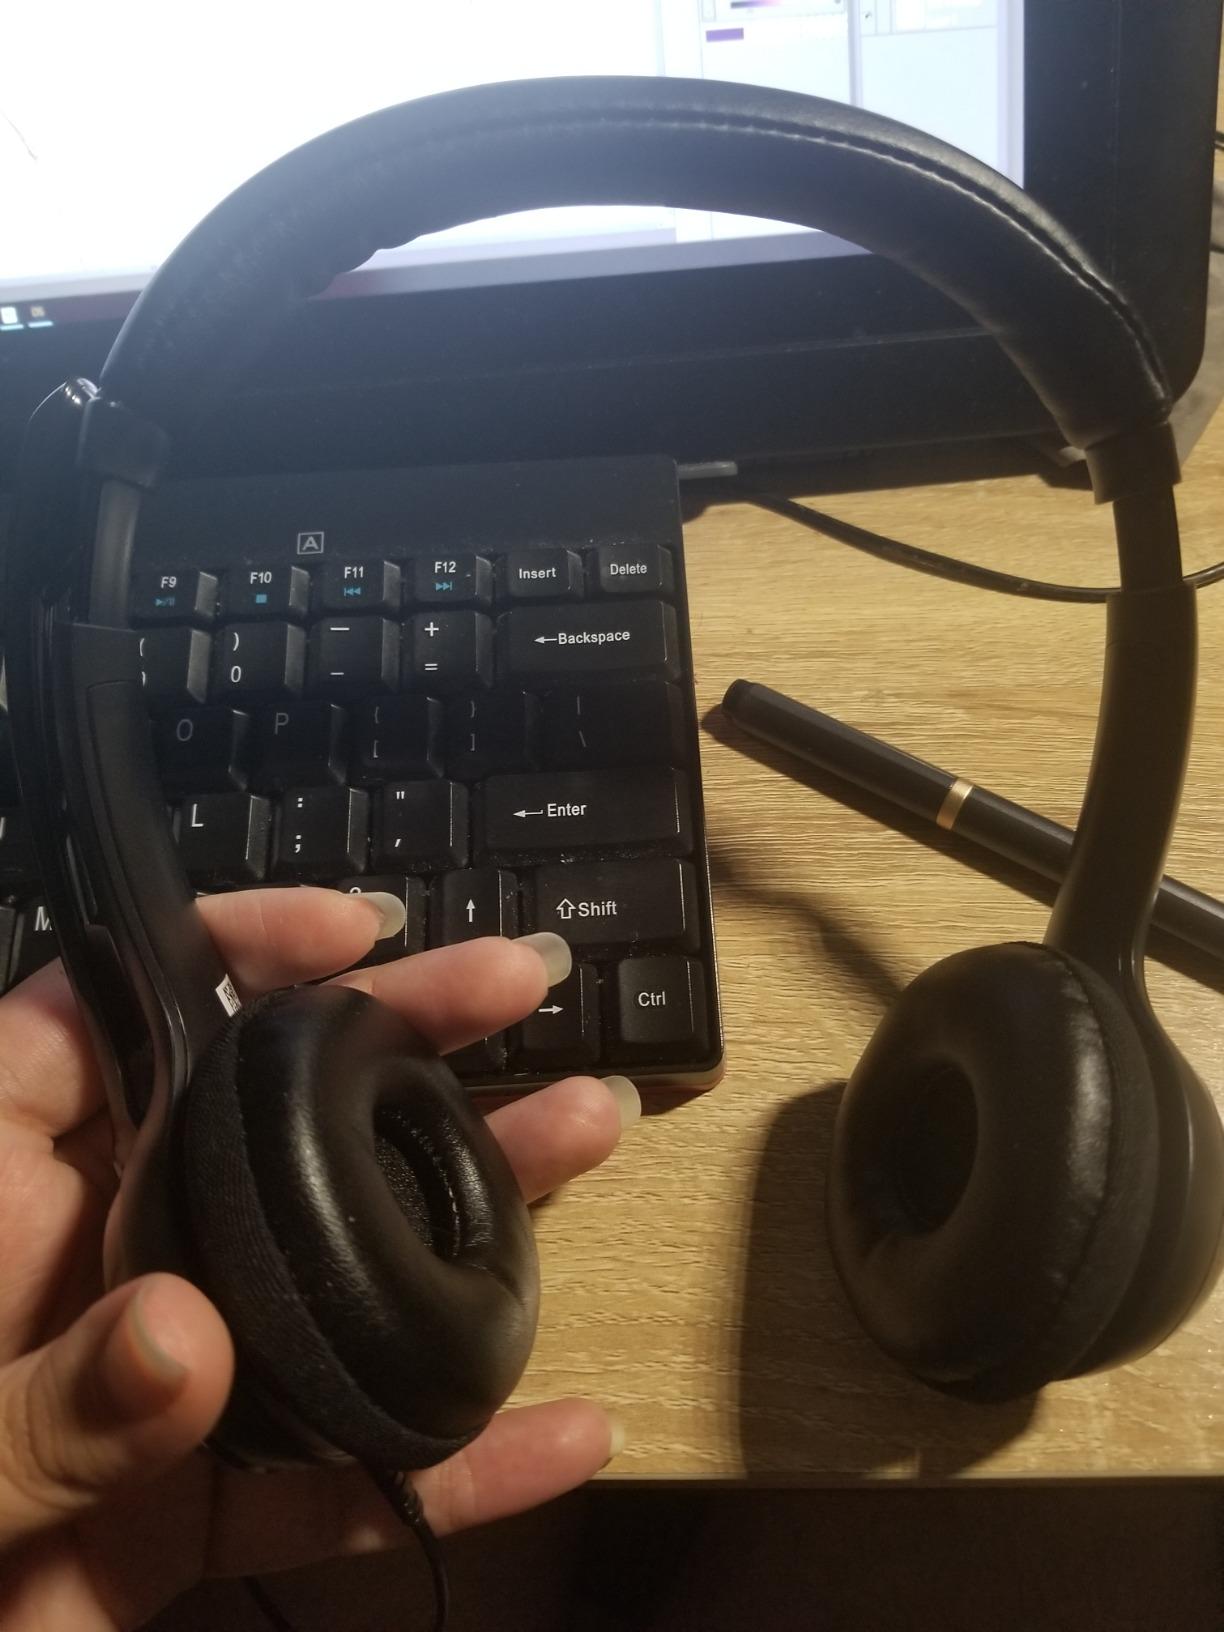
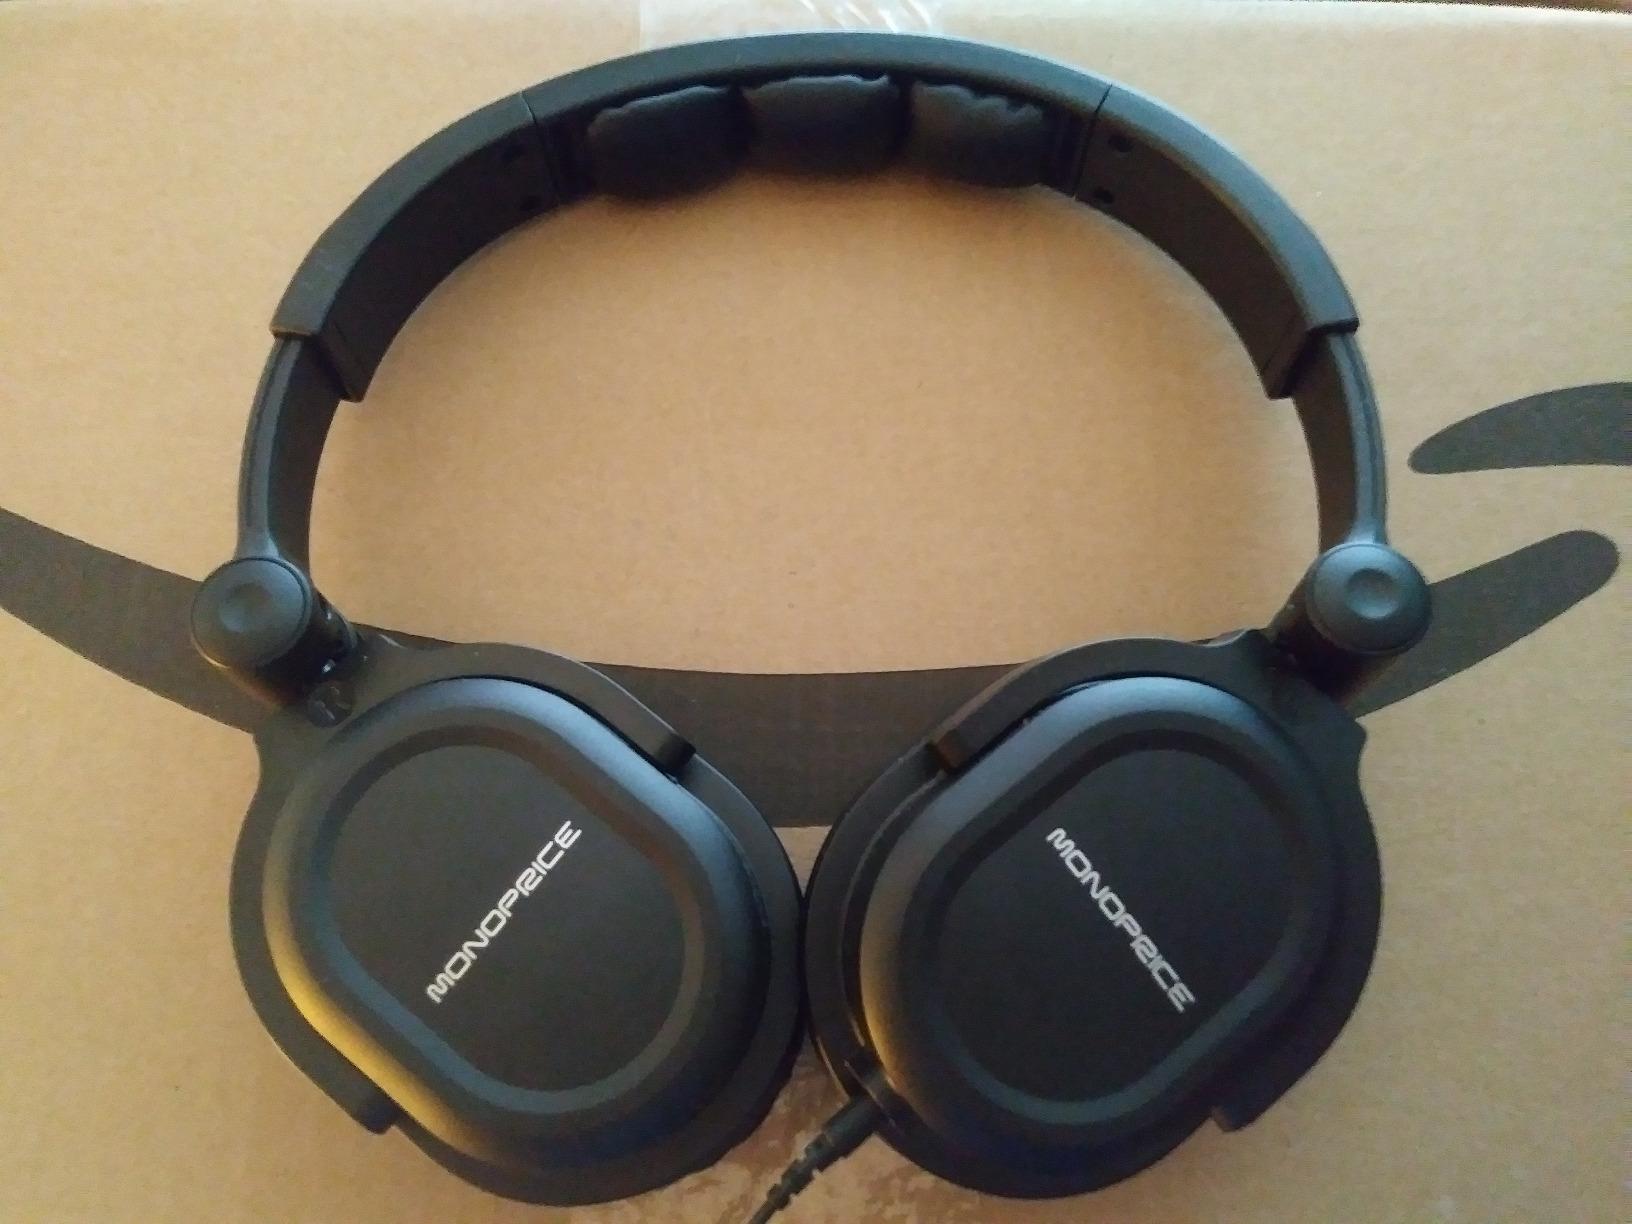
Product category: headphones
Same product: no